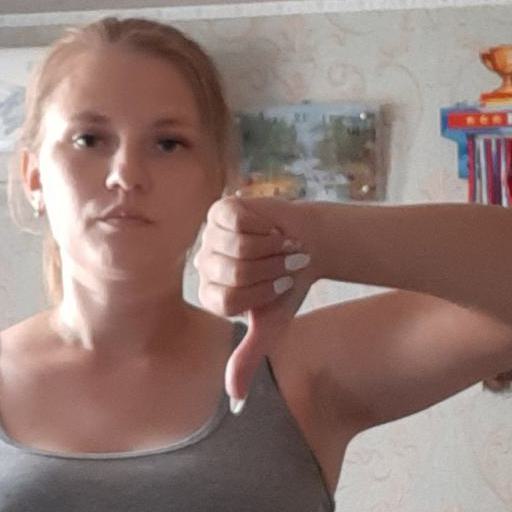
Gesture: dislike